LGBTQ history in Belgium

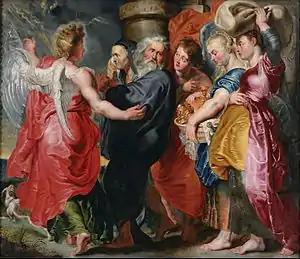
Lot and his family flee from Sodom, by Jacob Jordaens.

The criminalisation of homosexuality in Belgium fell under laws related to and public indecency.